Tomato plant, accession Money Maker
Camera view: horizontal (90 deg, fisheye); turntable rotation: 210 degrees
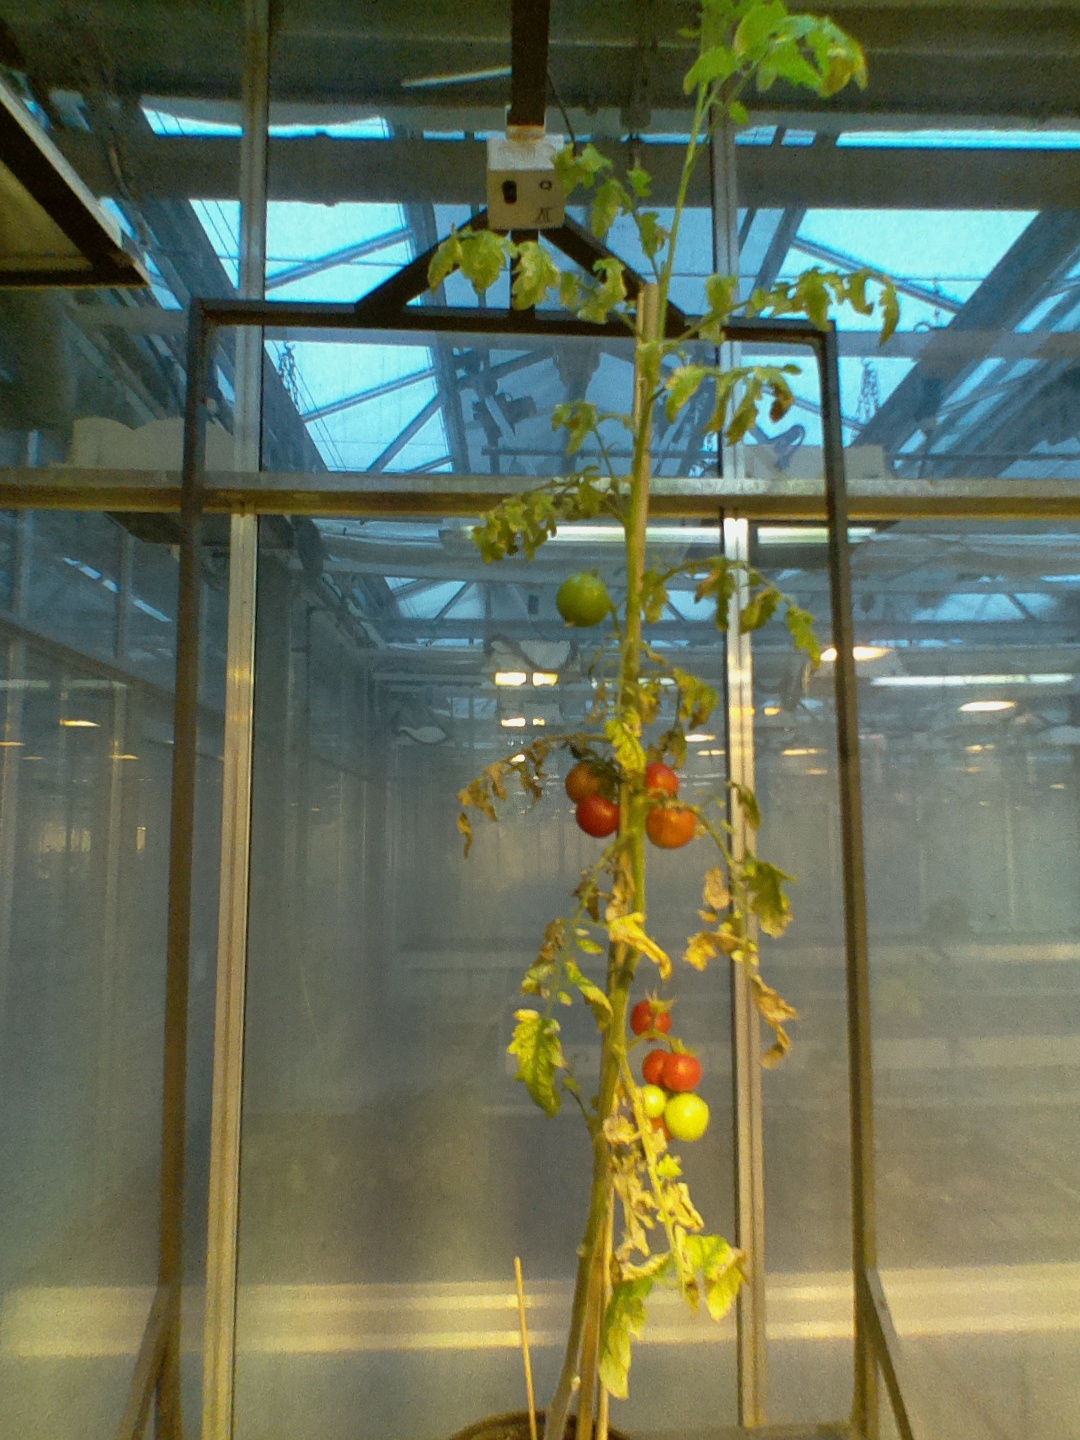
BBCH growth stage 89: 90%-100% of fruits show typical fully ripe color